Richie Hall

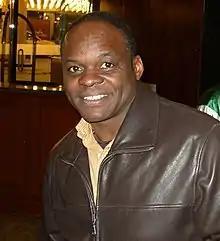
Hall in 2007

Richie Hall (born October 4, 1960) is a defensive assistant coach for the Winnipeg Blue Bombers of the Canadian Football League (CFL). He played professionally as a Canadian football defensive back for nine seasons for the Calgary Stampeders and Saskatchewan Roughriders where he was a CFL All-Star in 1983 and a four-time divisional All-Star. He is a five-time Grey Cup champion, once as a player and four times as a defensive coordinator. He was formerly the head coach of the Edmonton Eskimos from 2009 to 2010.